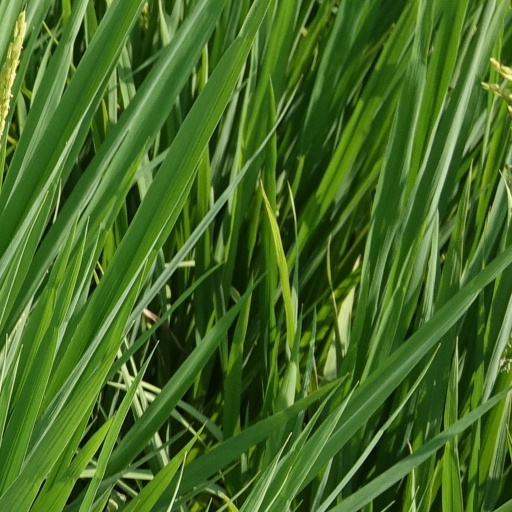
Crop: rice